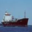
Label: ship